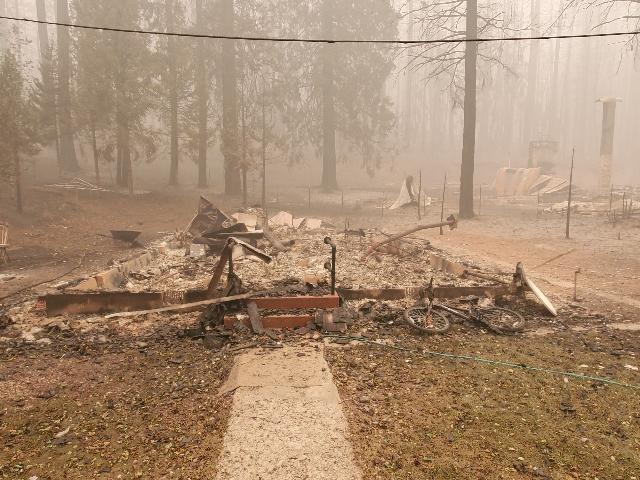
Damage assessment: destroyed